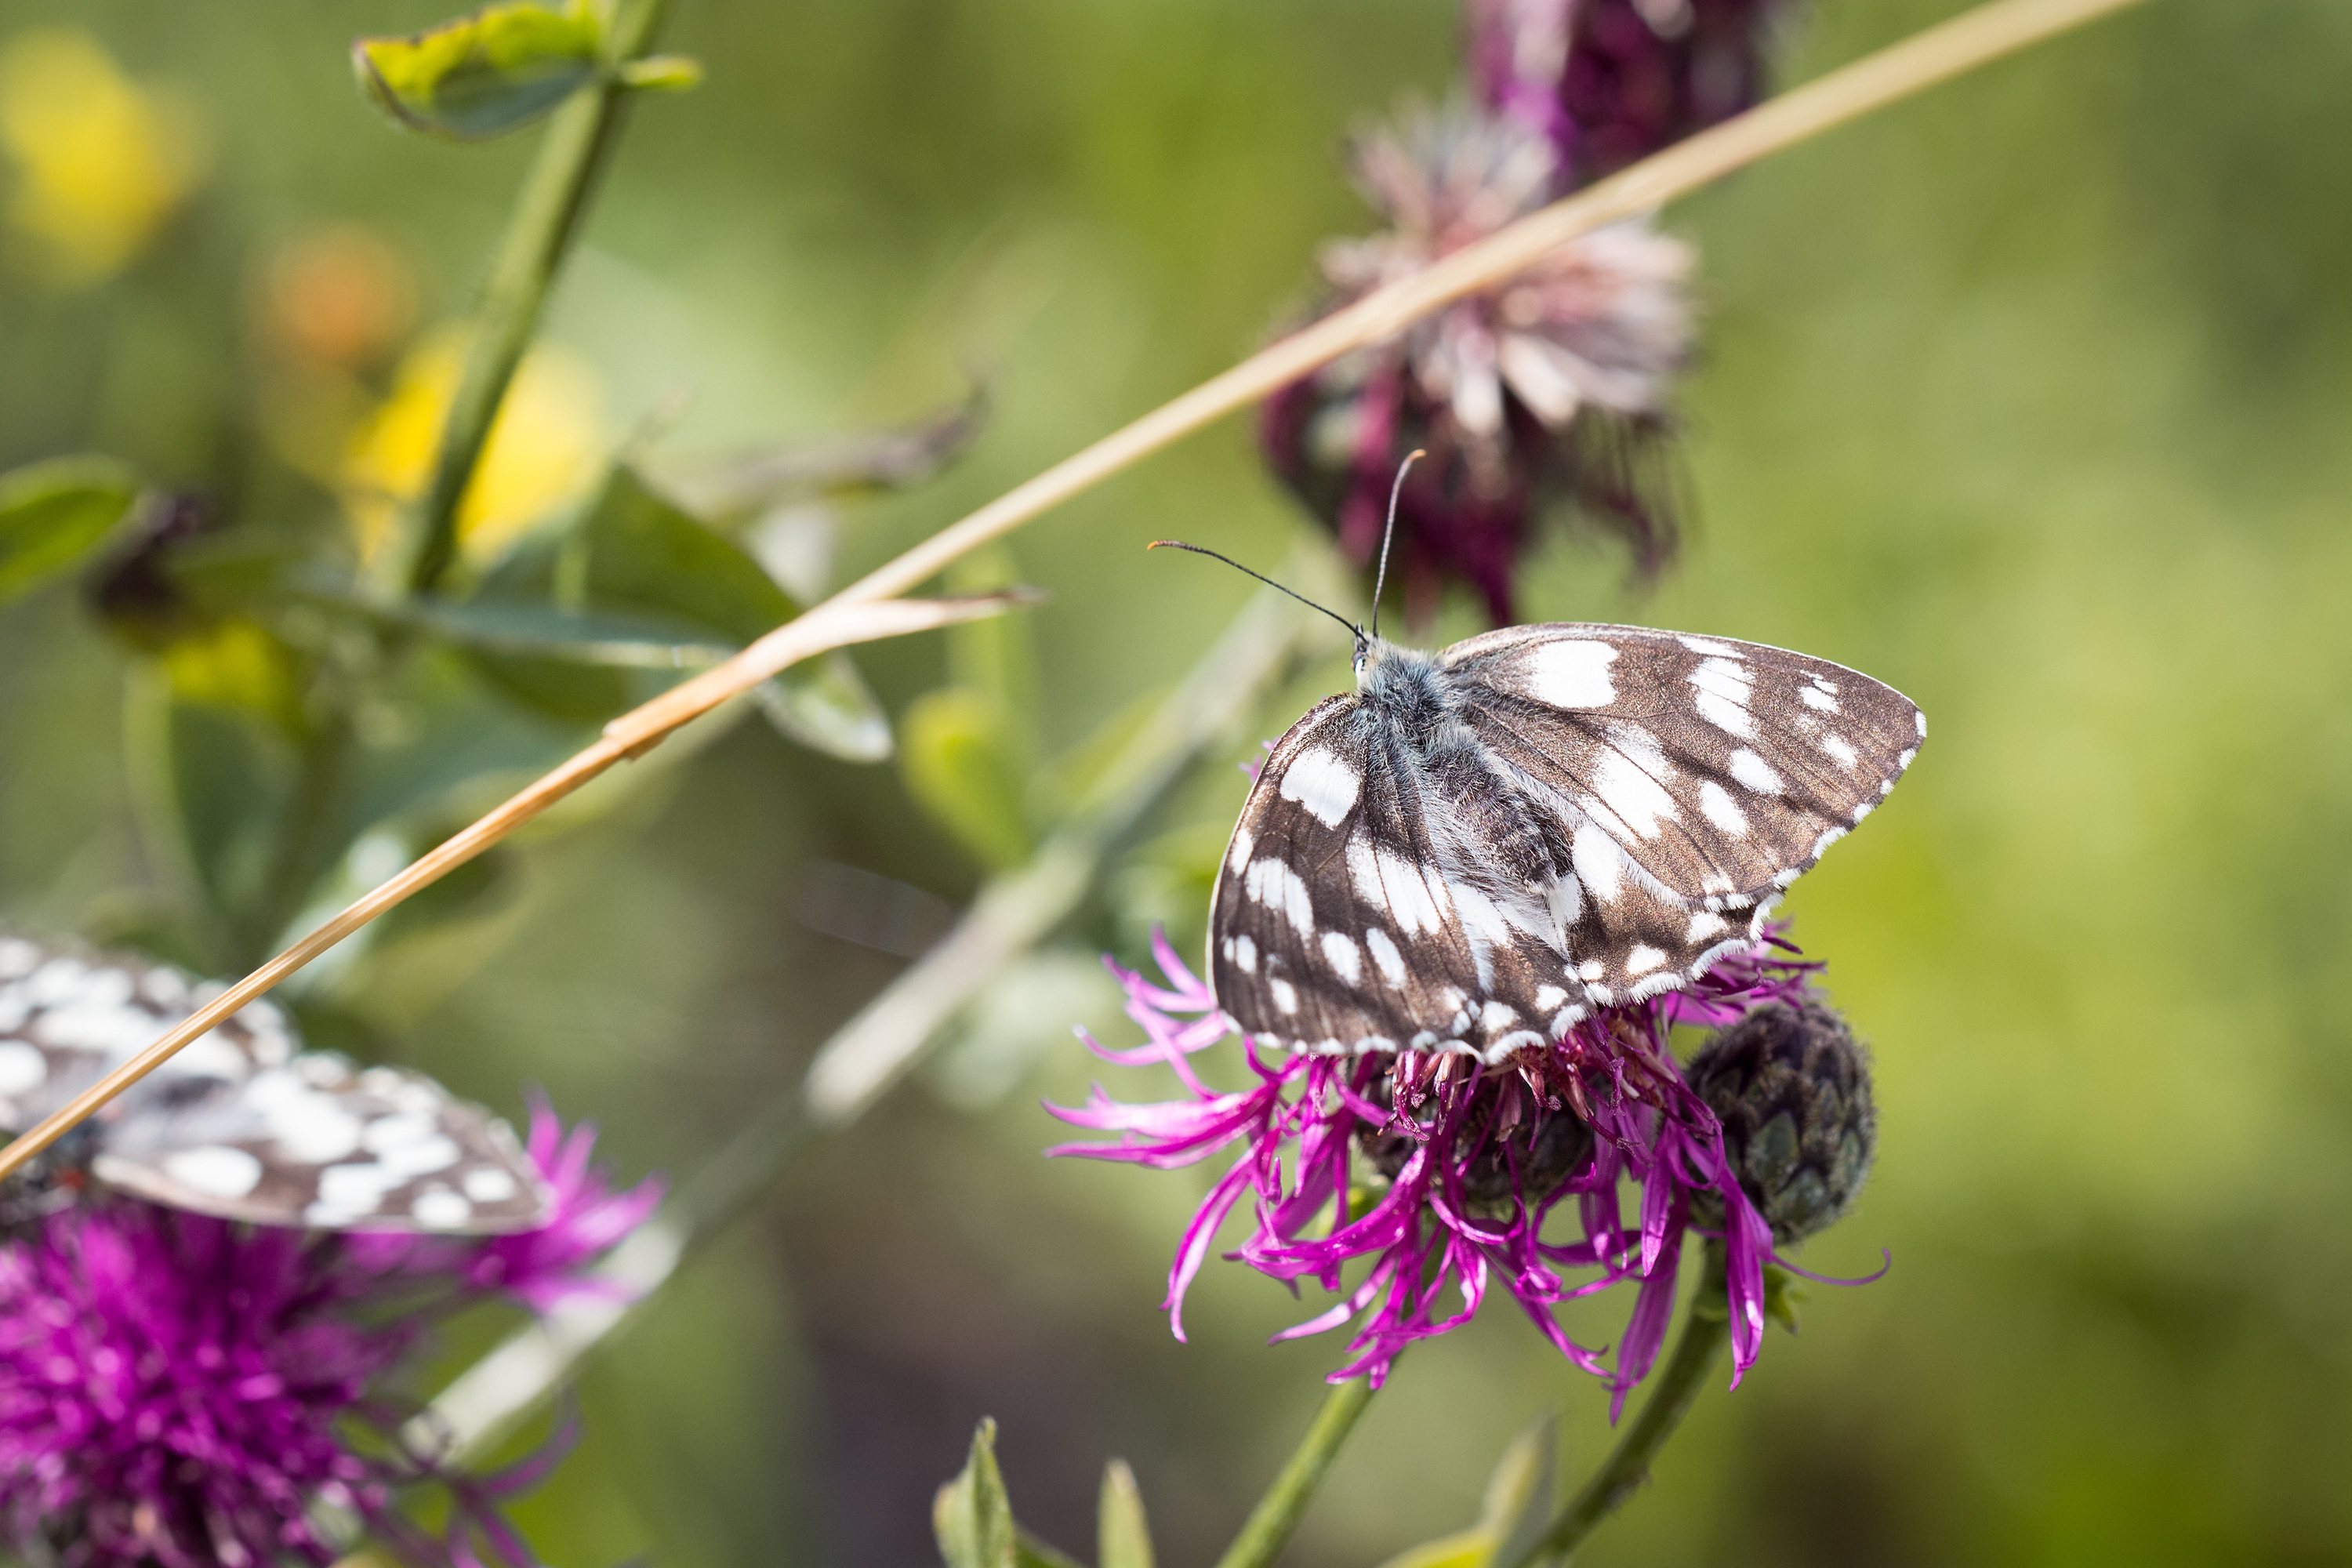
nature, plant, meadow, flower, summer, wildlife, insect, botany, butterfly, colorful, close, flora, fauna, invertebrate, wildflower, close up, monarch butterfly, of course, flower meadow, nectar, flight insect, macro photography, arthropod, summer meadow, edelfalter, pollinator, satyrinae, wigs knapweed, experience nature, women's board, chessboard butterfly, colorful flower meadow, melanargia galathea, moths and butterflies, lycaenid